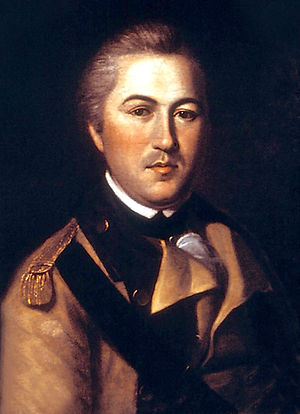
Henry Lee III / Politik
"""Lighthorse Harry"" Lee"
Henry Lee III, også kaldet "Light Horse Harry", var en kavaleriofficer i den Den kontinentale armé under Den amerikanske uafhængighedskrig. Han var guvernør i Virginia, var medlem af USAs kongres, og derudover var han fader til borgerkrigsgeneralen Robert E. Lee.